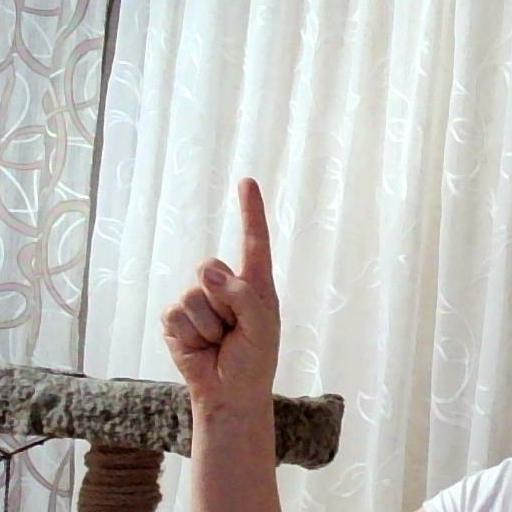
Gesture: one